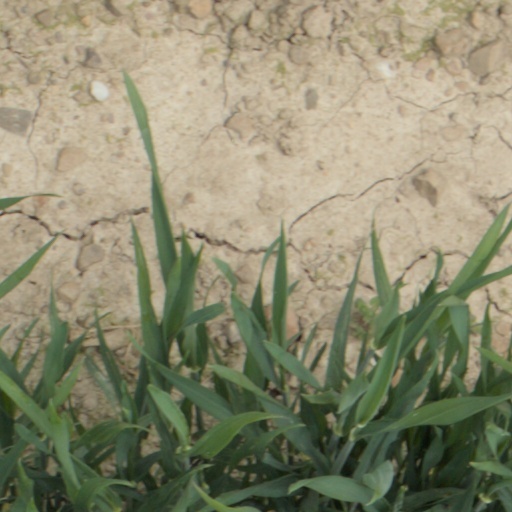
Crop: wheat